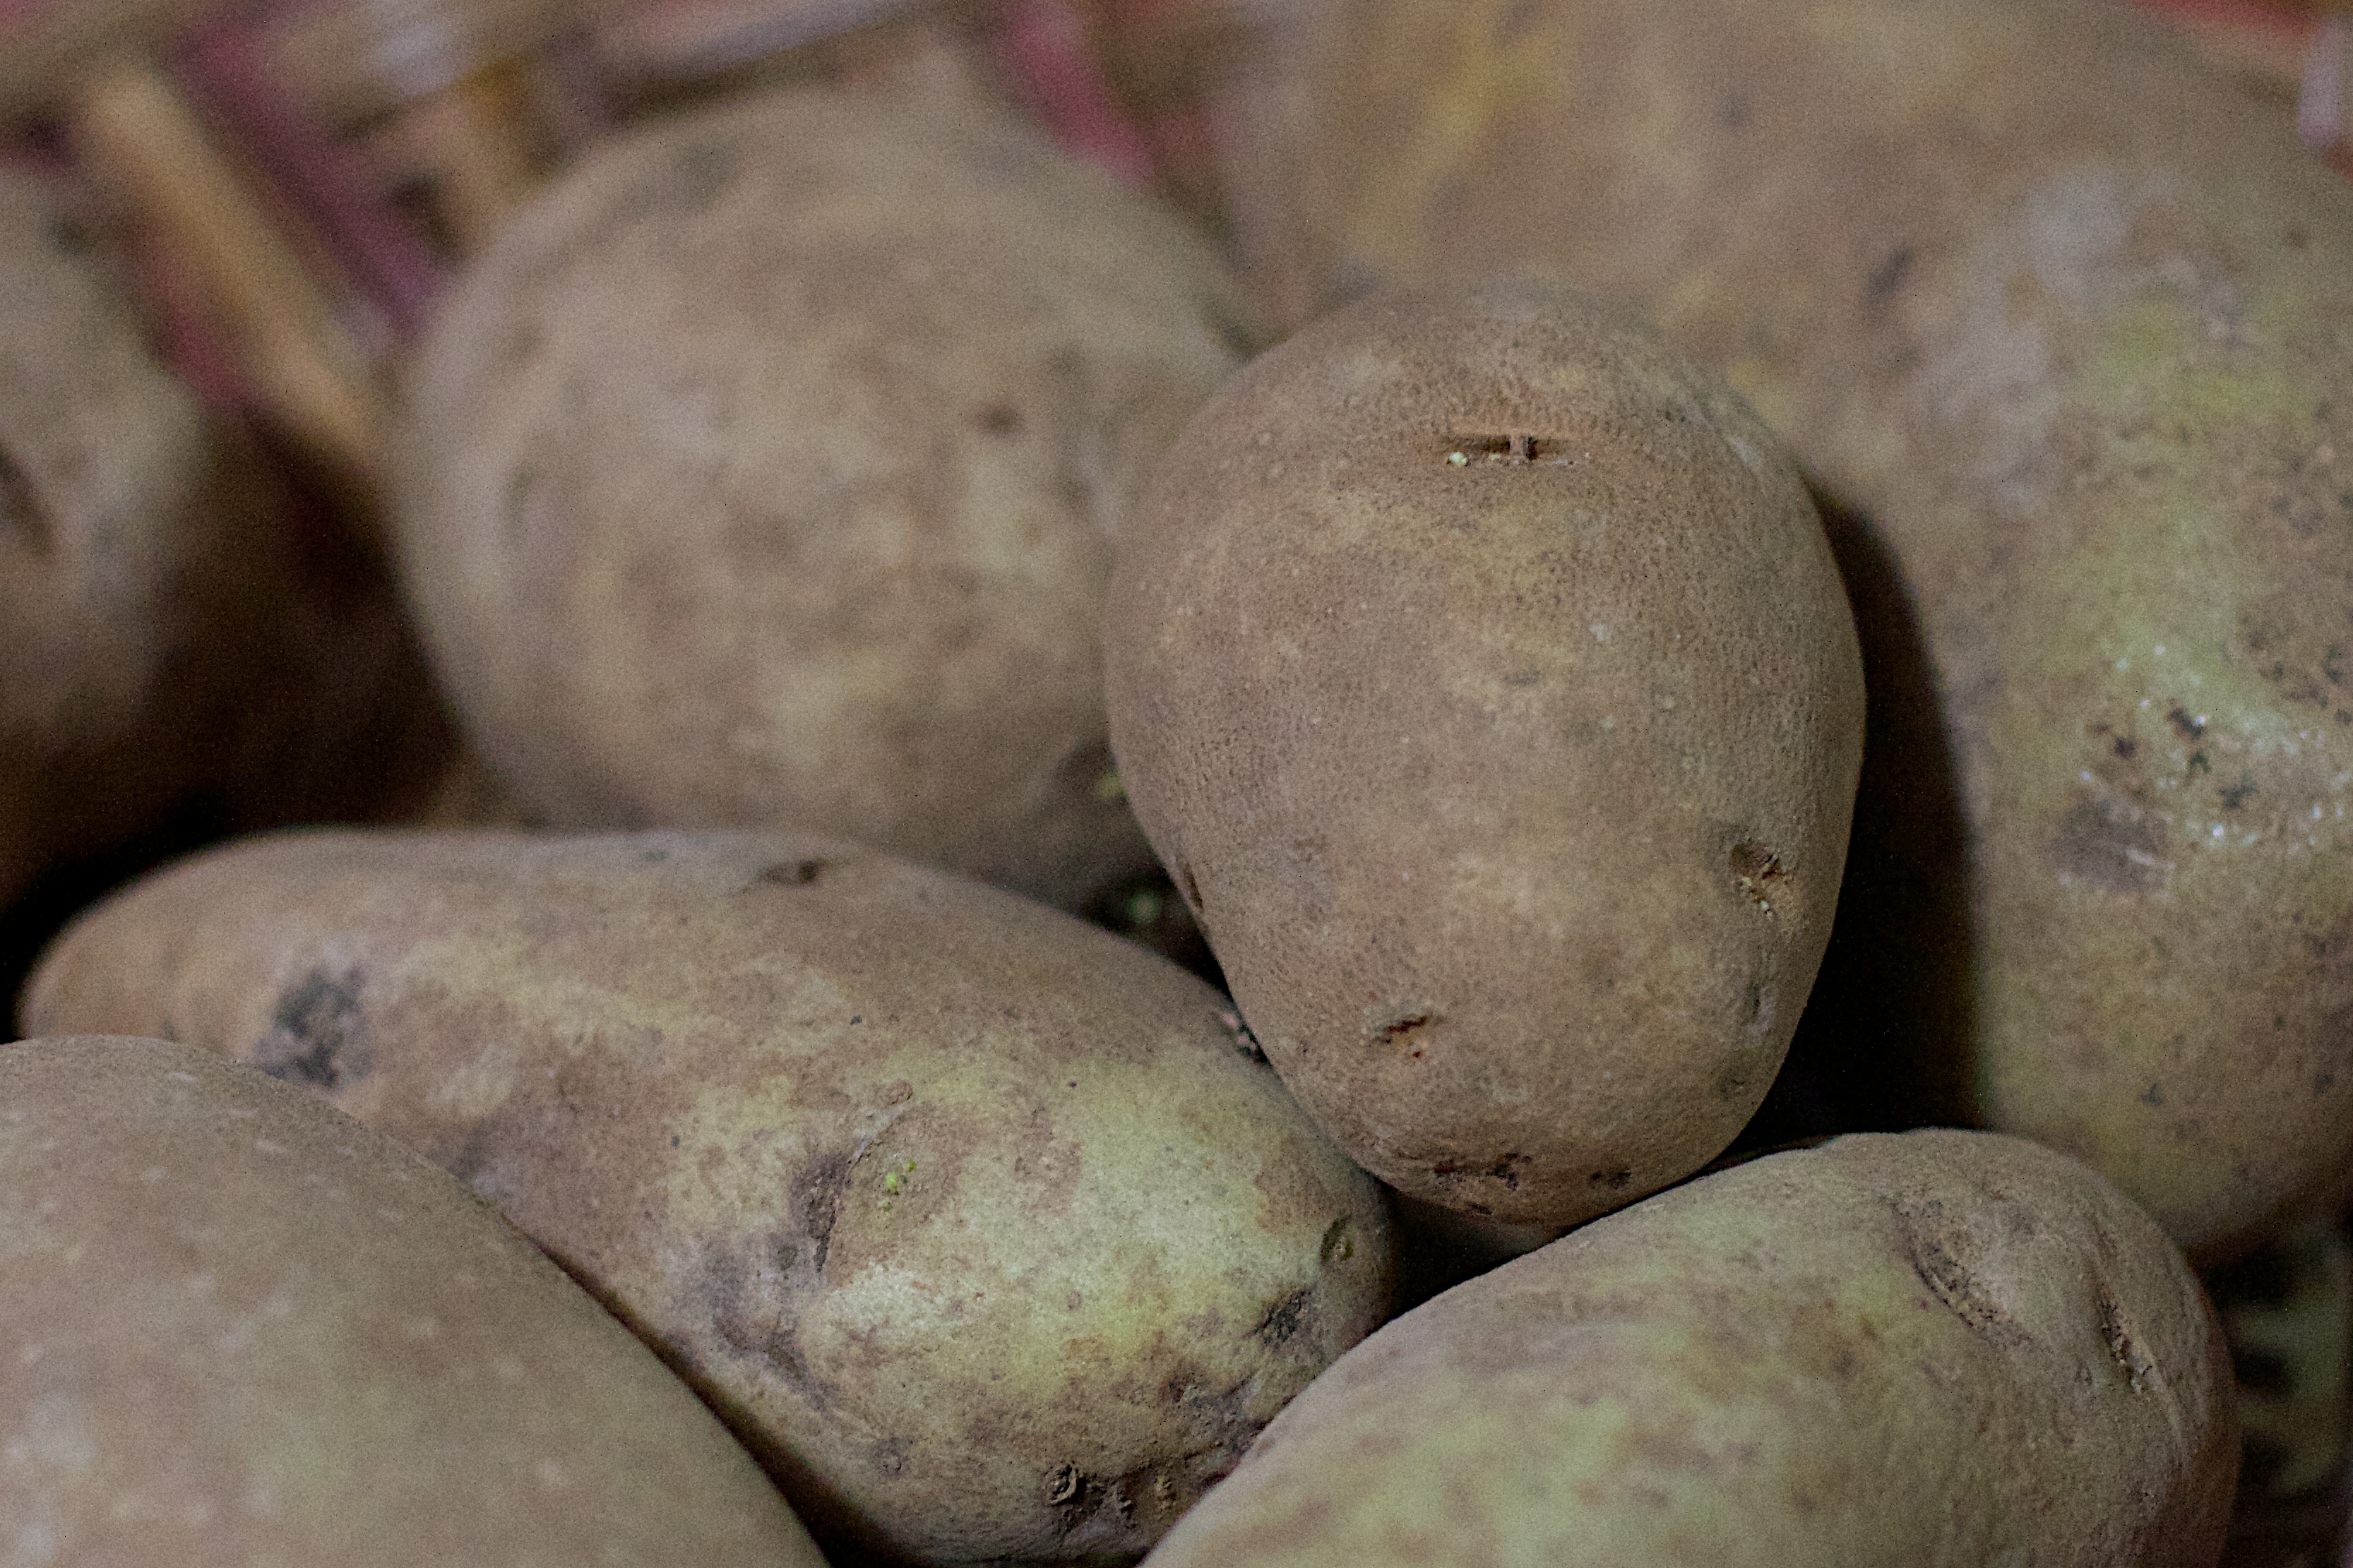
plant, fruit, food, produce, vegetable, potato, flowering plant, tuber, root vegetable, land plant, potato and tomato genus